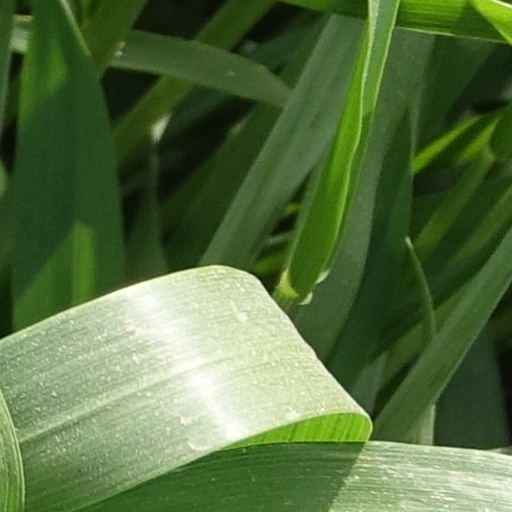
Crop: wheat